Death and funeral of Constantine II of Greece

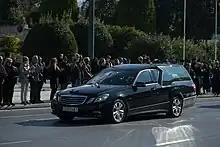
The hearse taking Constantine's coffin to Tatoi Palace

The burial was a private event at Tatoi Palace, the residence of the former Greek royal family. Much of the land surrounding Tatoi Palace was destroyed in the 2021 Greece wildfires and no clean-up effort was undertaken. Following the announcement that Constantine's memorial would take place there, clean-up crews arrived to have the site cleared in days. New trees were said to have been planted, burnt trees were removed, newly-pathed gravel pathways were installed and a nearby church was repaired by "frantic" workers.